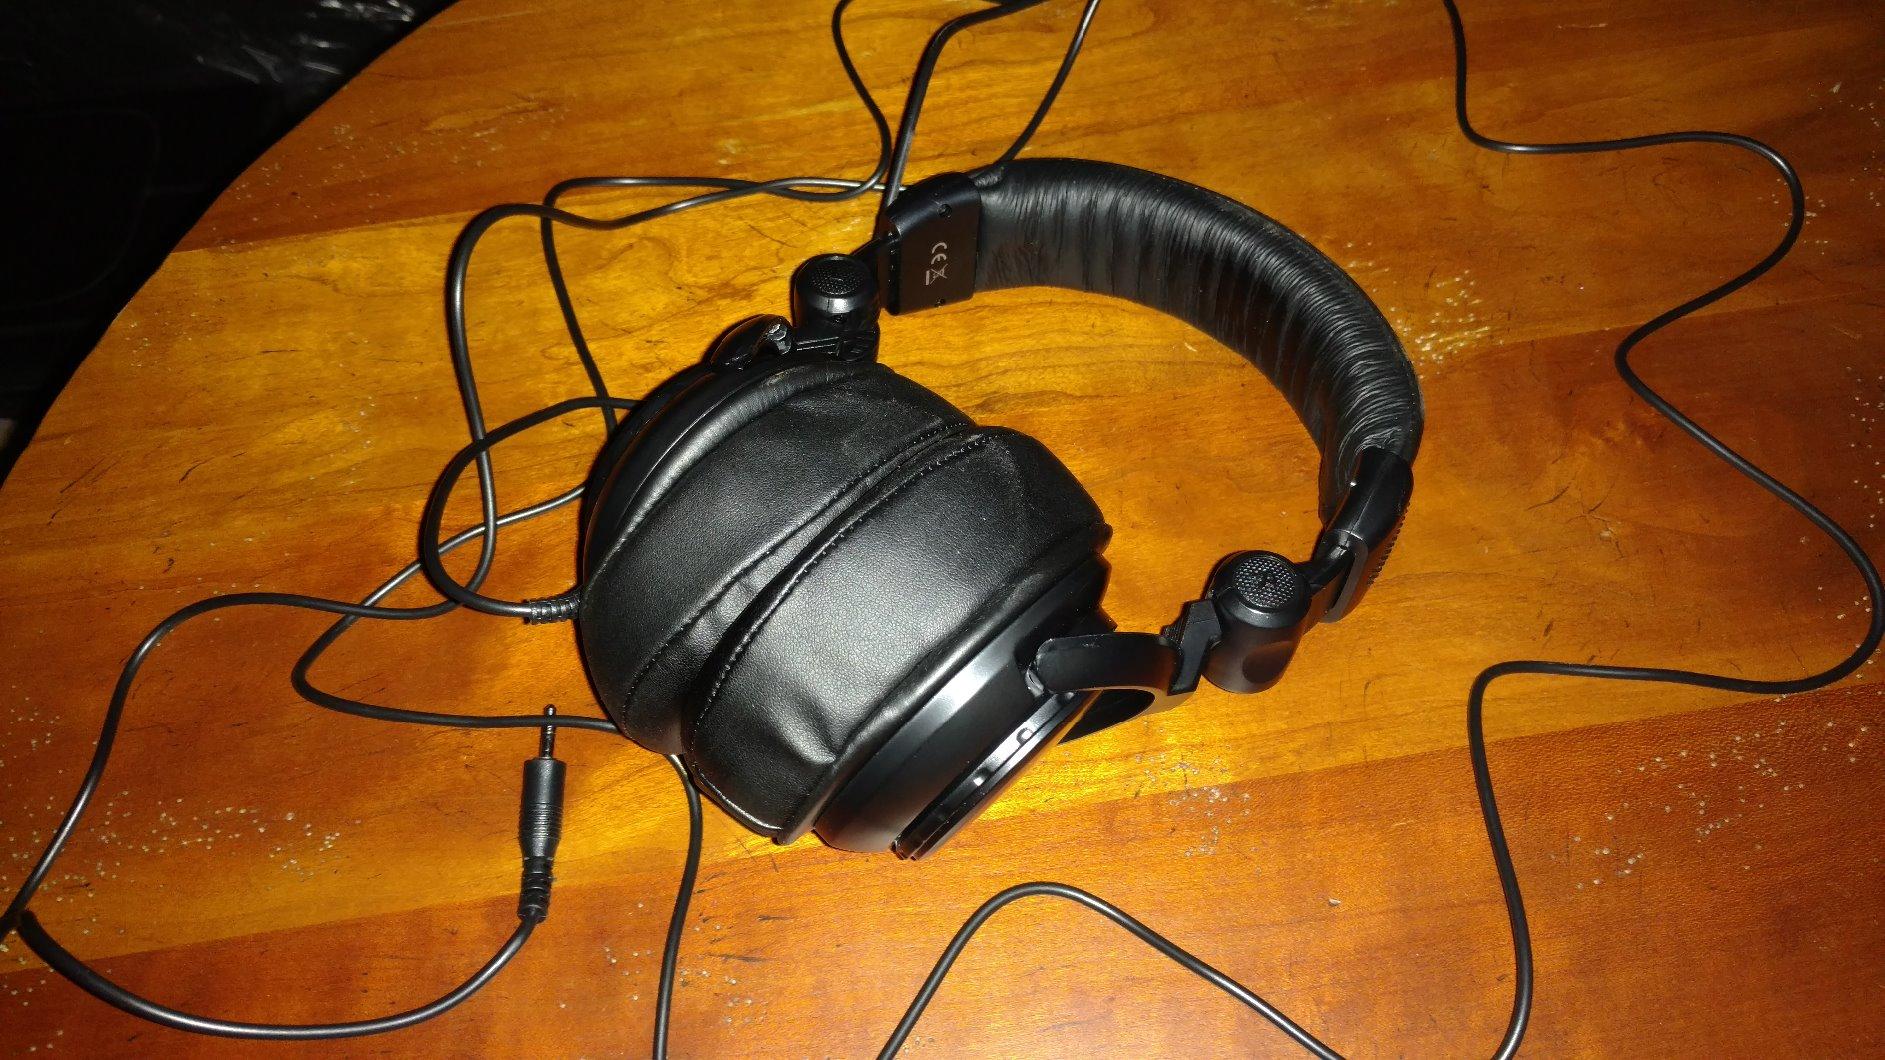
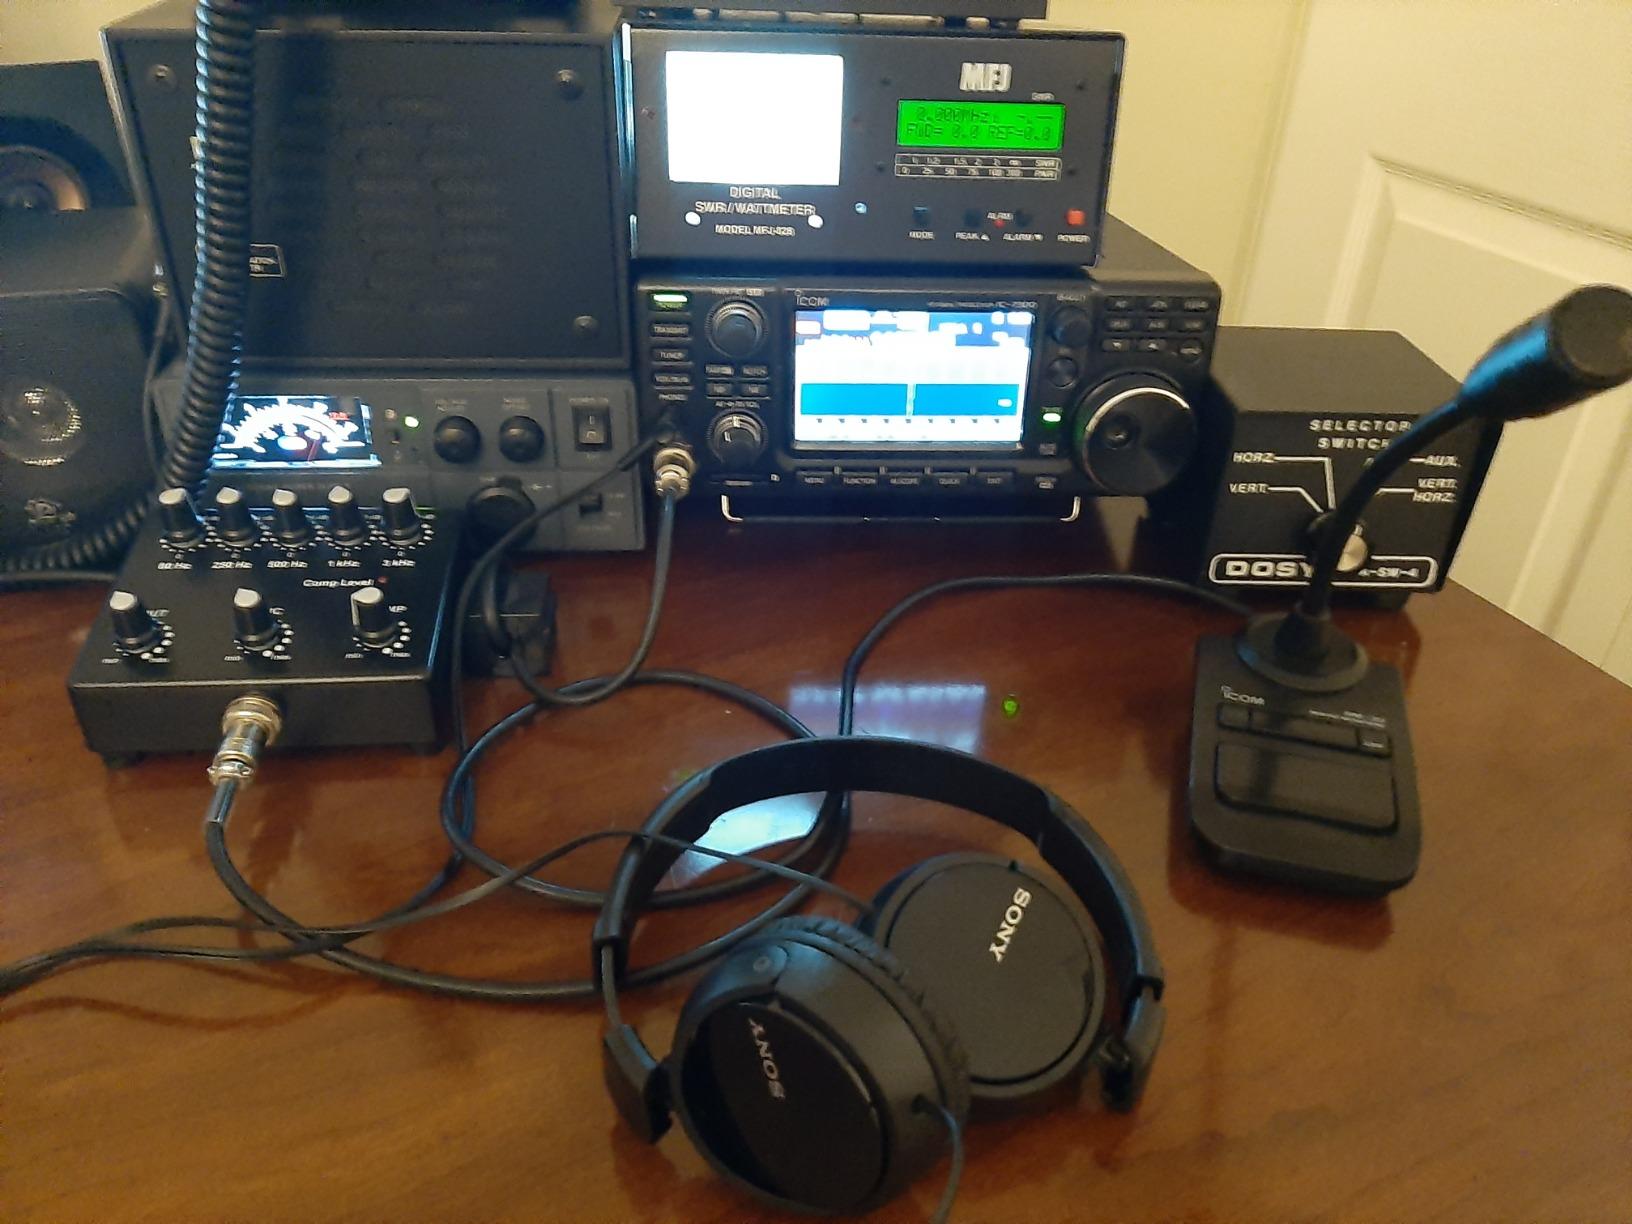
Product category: headphones
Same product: no